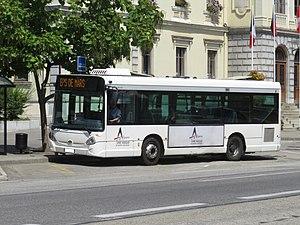
Un Heuliez GX 127 (n°72312 of Transavoie), assurant la ligne B du réseau Transports Région Arlysère — Pierre du Roy, Albertville↔Champ de Mars, Albertville — et stationné à l’arrêt Hôtel de Ville (Albertville, France) le 17 juillet 2018.
Transports Région Arlysère, quelquefois abrégé en TRA, est le nom commercial du service de transport en commun de la communauté d’agglomération Arlysère. Ce dernier dessert 23 des 39 communes de l’intercommunalité à l’aide d’un réseau composé de neuf lignes régulières et d’un service de transport scolaire.